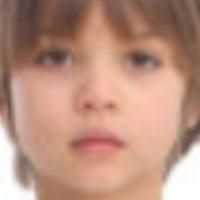
Age group: age 01-10